Clete Roberts

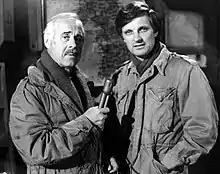
From TV series "M*A*S*H": Roberts and Alan Alda (1976)

Clete Roberts (February 1, 1912 – September 30, 1984) was an American broadcast journalist. He began his career in radio news, then transitioned to television, working for stations in California. In later years, he portrayed himself and fictional broadcast journalists in entertainment media, such as in 1970s episodes of the TV series "M*A*S*H".